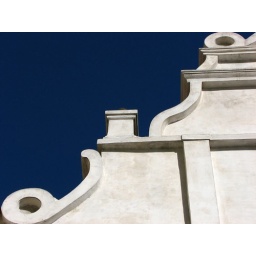
Blue and white remind me of the Greek Islands. A building in Cesky - can't be further from Greece.